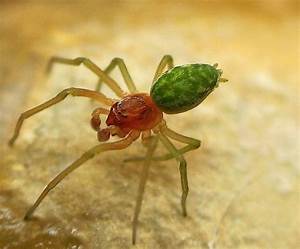
Label: ragno